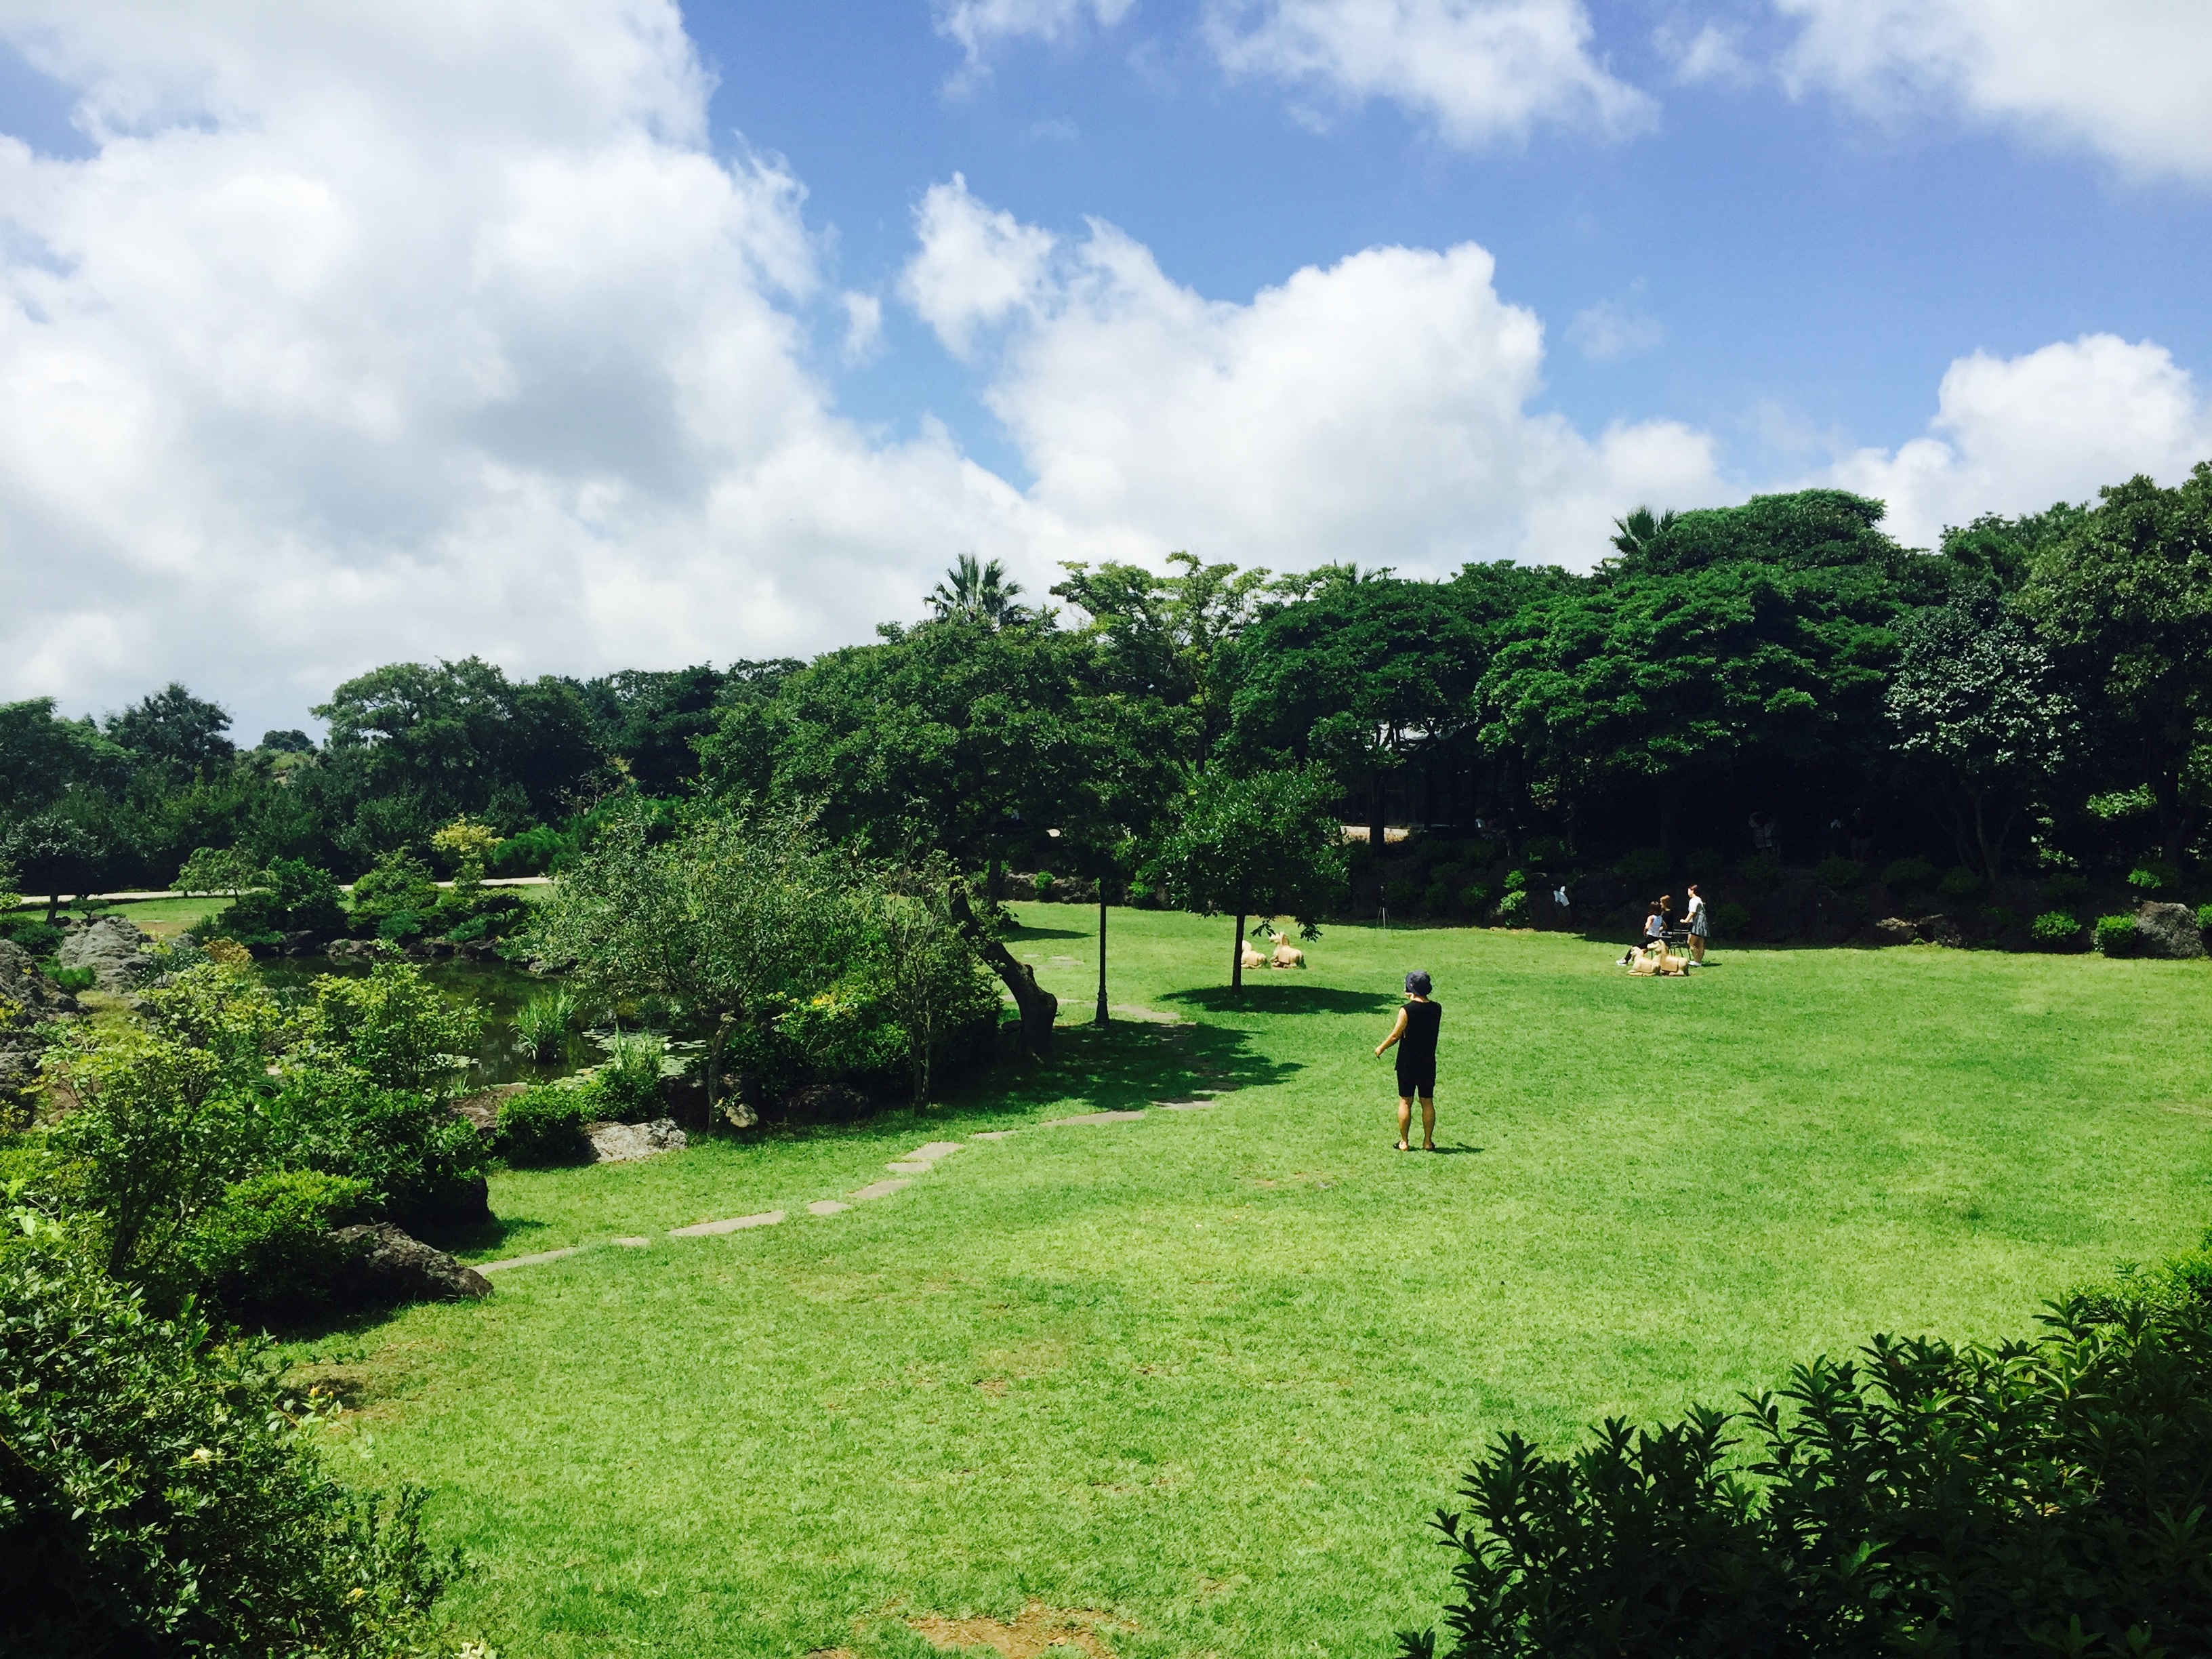
landscape, tree, grass, structure, field, lawn, meadow, hill, green, pasture, garden, golf course, grassland, plantation, estate, rural area, sport venue